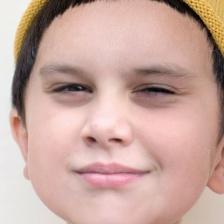
Label: faces